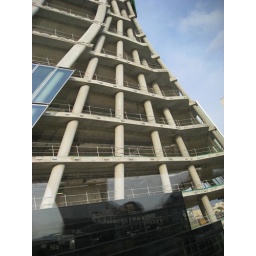
day 3 highway into MarseilleZaha's twisting tower under construction